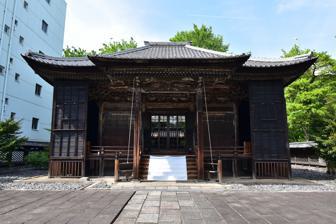
Building: Nagoya Tōshō-gū
Country: Japan
Year built: 1612
Shinto shrine in central Nagoya, Aichi Prefecture, Japan Nagoya Tōshō-gū ( 名古屋東照宮 ) Main hall of Nagoya Tōshō-gū Religion Affiliation Shinto Location Location Nagoya , Aichi Prefecture , Japan . Shown within Japan Geographic coordinates 35°10′39.2″N 136°53′57.5″E / 35.177556°N 136.899306°E / 35.177556; 136.899306 Architecture Date established 1619 Glossary of Shinto Nagoya Tōshō-gū ( 名古屋東照宮 ) is a Shinto shrine located in central Nagoya , Aichi Prefecture , Japan . History Depiction of the Tōshō-gū , from the Owari meisho zue , Edo period Tōshō-gū is dedicated to Tokugawa Ieyasu , the founder of the Tokugawa shogunate . It was built in 1619 (Genna 5) on the orders of Lord Tokugawa Yoshinao of Owari, two years after the construction of Nikkō Tōshō-gū . It was located outside Nagoya Castle in the Sannomaru enceinte, next to the Tennosha (today's Nagoya Shrine ). The Nagoya Tōshō-gū Festival was the biggest festival in Nagoya before the Second World War. The shrine was moved from the Sannomaru enceinte of Nagoya Castle to its present location in the late 19th century. The original main hall burned during the air raids of the Pacific War . The present main hall was a mausoleum for Lord Yoshinao's consort Haruhime (春姫), which used to be located at Kenchū-ji temple, and was moved to the site in 1953 as a replacement. It is a designated cultural property of Aichi prefecture. A model of the old shrine's main hall is kept at the Engineering Faculty of Tokyo University. References ^ "Nagoya Toshogu & Toshogu Festival" . infoseek.co.jp . ^ a b Mitchan (2012-12-21). "結婚式は派手だけど東照宮は地味です" [The wedding may be haudy but Toshogu is an austere shrine]. blog.fc2.com . External links Media related to Nagoya Tōshō-gū at Wikimedia Commons Homepage of Nagoya Tōshō-gū [1] v t e Shinto shrines Shinto architecture Buildings chōzu or temizu Haiden Heiden hokora honden / shinden / shōden kagura-den setsumatsusha Architectonic elements Chinjusha chigi hidden roof kaerumata: see nakazonae kairō karahafu karamon katōmado katsuogi kitsune (fox) komainu mon nakazonae shinboku shōrō sōrin tamagaki tokyō torii tōrō Styles hirairi-zukuri tsumairi-zukuri hachiman-zukuri hiyoshi-zukuri irimoya-zukuri ishi-no-ma-zukuri kasuga-zukuri kibitsu-zukuri misedana-zukuri nagare-zukuri ōtori-zukuri owari-zukuri ryōnagare-zukuri shinmei-zukuri sumiyoshi-zukuri taisha-zukuri Decorations Sandō Saisen Tomoe Shimenawa Others Implements An Chōzubachi Chōzuya Hakama Himorogi Jōe Kagura suzu O-miki Ō-nusa Gohei Sanbo Shide Shinsen Suzu Tamagushi Masakaki Washi Head shrines 1 Fushimi Inari Taisha Inari Ōkami Inari shrine Usa Hachiman-gū Hachiman Hachiman Shrine Ise Grand Shrine Amaterasu Jingūkyō Jingu Taima Shinmei shrines Dazaifu Tenman-gū Tenjin Tenmangū Munakata Taisha daughters of Amaterasu Suwa Taisha Takeminakata Yasakatome Kotoshironushi Hiyoshi Taisha Ōkuninushi Oyamakui no Kami Sannō torii Sannō Ichijitsu Shintō Kumano Nachi Taisha Kumano Kodō Kumano Sanzan Tsushima Shrine Gion cult Yasaka Shrine Gion cult Tutelary deities Ujigami Chinjugami Garanshin Dōsojin Jinushigami Yama-no-Kami Oyagami Sorei Ubusunagami Kunitama Yorishiro and Shintai Mirrors Shinboku (trees) Chinju no Mori (forests) Iwakura (rocks) Meoto Iwa Kannabi (locations) Katashiro (dolls) Kadomatsu Bunrei and Kanjō (propagation) Ofuda Jingu Taima Omamori Senjafuda Arahitogami Mikoshi Matsuri float Shinko-shiki Staff Kannushi Miko Miscellaneous A-un Kanjo Nawa Junrei Misaki Miyamairi Shinshi Classification Twenty-Two Shrines Gokoku Shrines Beppyo Shrines Shinkai (divine rank) Modern system of ranked Shinto shrines Engishiki Jinmyocho Chinjusha Setsumatsusha Hokora Buddhist elements jingū-ji miyadera Whale mounds Kamidana Mitamaya Sōja shrine History Shrine Parishioner Registration Secular Shrine Theory Shrine Consolidation Policy Shrine Shinto Misc practices for visitors Ō-mikuji Shuin Ema Institutions Jinja Honchō Rites Futomani Harae Kagura Misogi Hakushu Two bows, two claps, one bow Jichinsai 1 (in order of the size of the shrine network they head) This article relating to Shinto is a stub . You can help Wikipedia by expanding it . v t e v t e Tokugawa Faith Main Deities Tokugawa Ieyasu Shrines Kunōzan Tōshō-gū Nikkō Tōshō-gū Mito Tōshō-gū Branch shrines Hida Tōshō-gū Hirosaki Tōshō-gū Hiroshima Tōshō-gū Hiyoshi Tōshō-gū Hokkaidō Tōshō-gū Hōraisan Tōshō-gū Kishū Tōshō-gū Maebashi Tōshō-gū Matsudaira Tōshō-gū Motoshirochō Tōshō-gū Nagasaki Tōshō-gū [ ja ] Nagoya Tōshō-gū Reikyū Shrine Senba Tōshō-gū Sendai Tōshōgū Serada Tōshō-gū Shiba Tōshō-gū Takisan Tōshō-gū Tottori Tōshō-gū Ueno Tōshō-gū